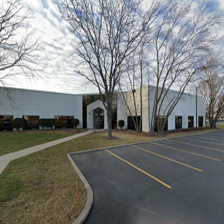
Label: streetView